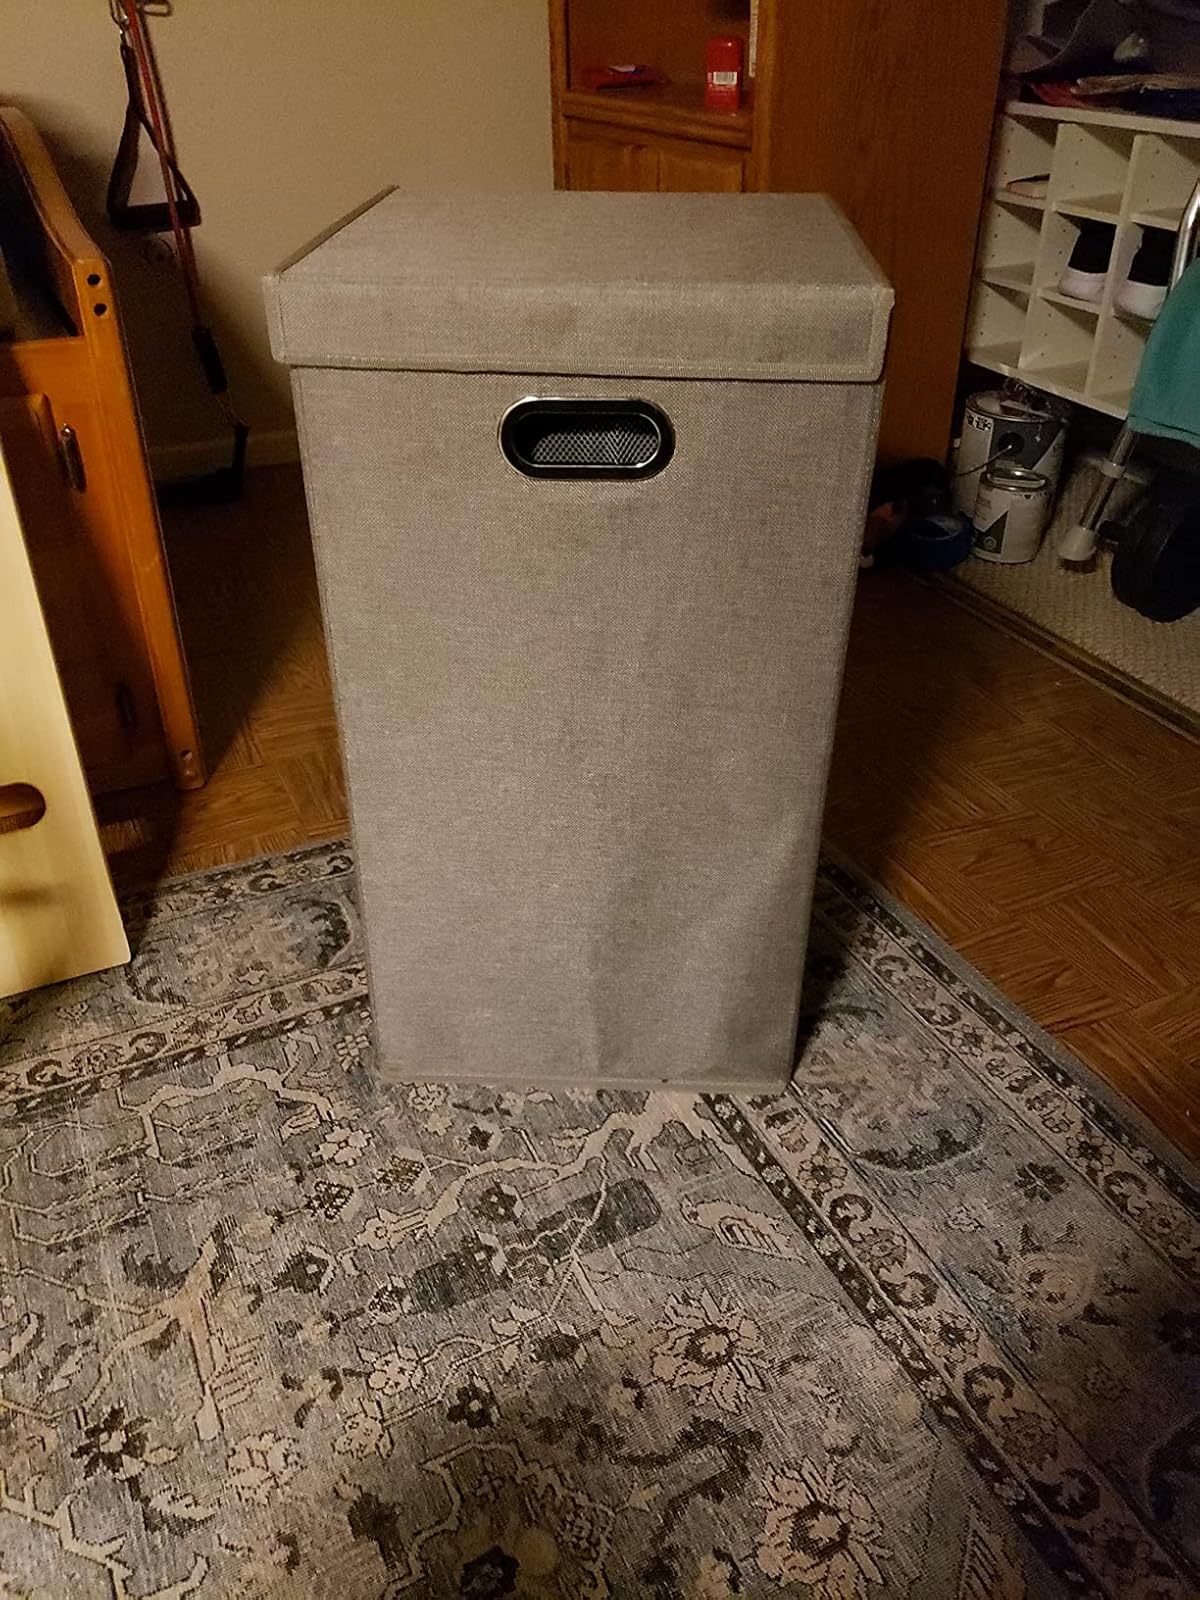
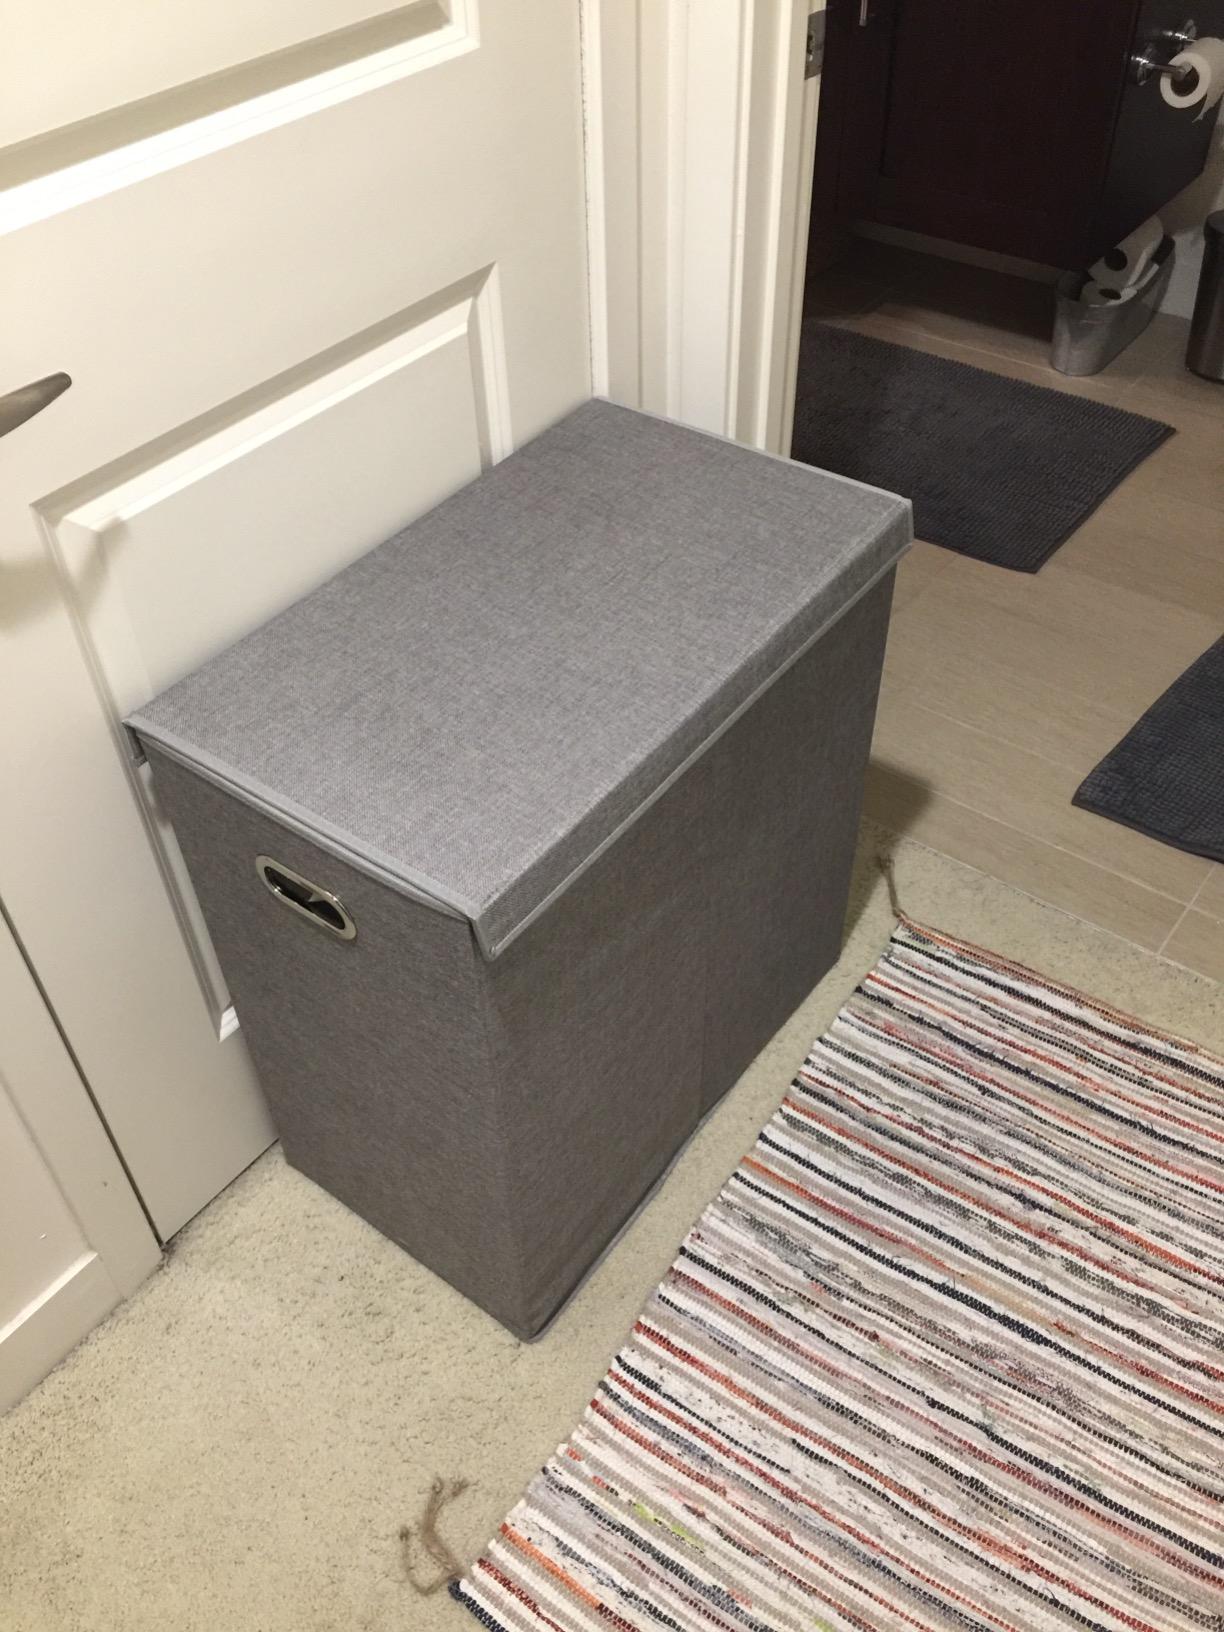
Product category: items_hamper
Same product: no